309th Maintenance Wing

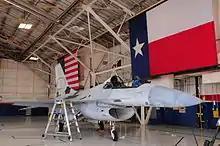
F-16 Fighting Falcon restoration by the 309th AMARG

The wing remained inactive until Air Force Materiel Command (AFMC) replaced many of its traditional subordinate command staff agencies with wings, groups, and squadrons in the Air Force Materiel Command Transformation Initiative. The 309th became the 309th Maintenance Wing and provided depot repair, modification and maintenance for the F-22A Raptor, F-16 Fighting Falcon, A-10 Thunderbolt, C-130 Hercules, and the Peacekeeper and Minuteman III intercontinental ballistic missiles. In 2012, AFMC reversed this action in the process of reducing its number of centers and inactivated the wing. On 12 July 2012, all wing components at Hill were absorbed by the Ogden Air Logistics Complex and the 309th Aerospace Maintenance and Regeneration Group was reassigned as the wing was inactivated on 1 October.